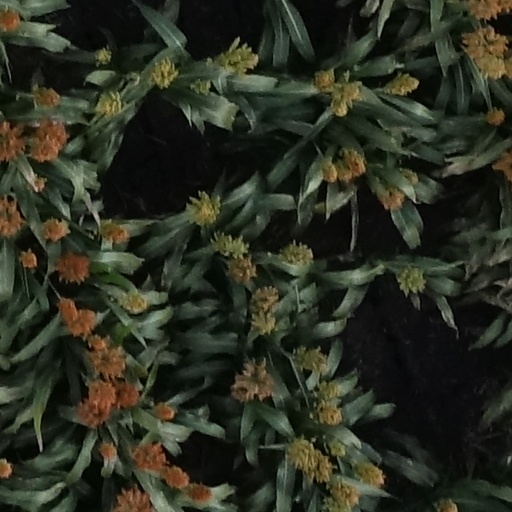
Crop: sorghum